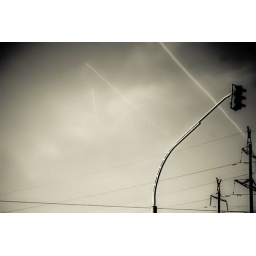
airplanes in my sky